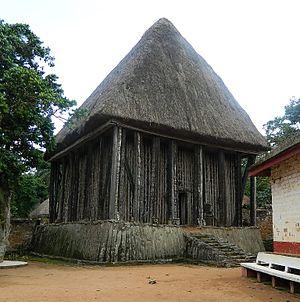
Bafut est une commune du Cameroun située dans la région du Nord-Ouest et le département du Mezam.